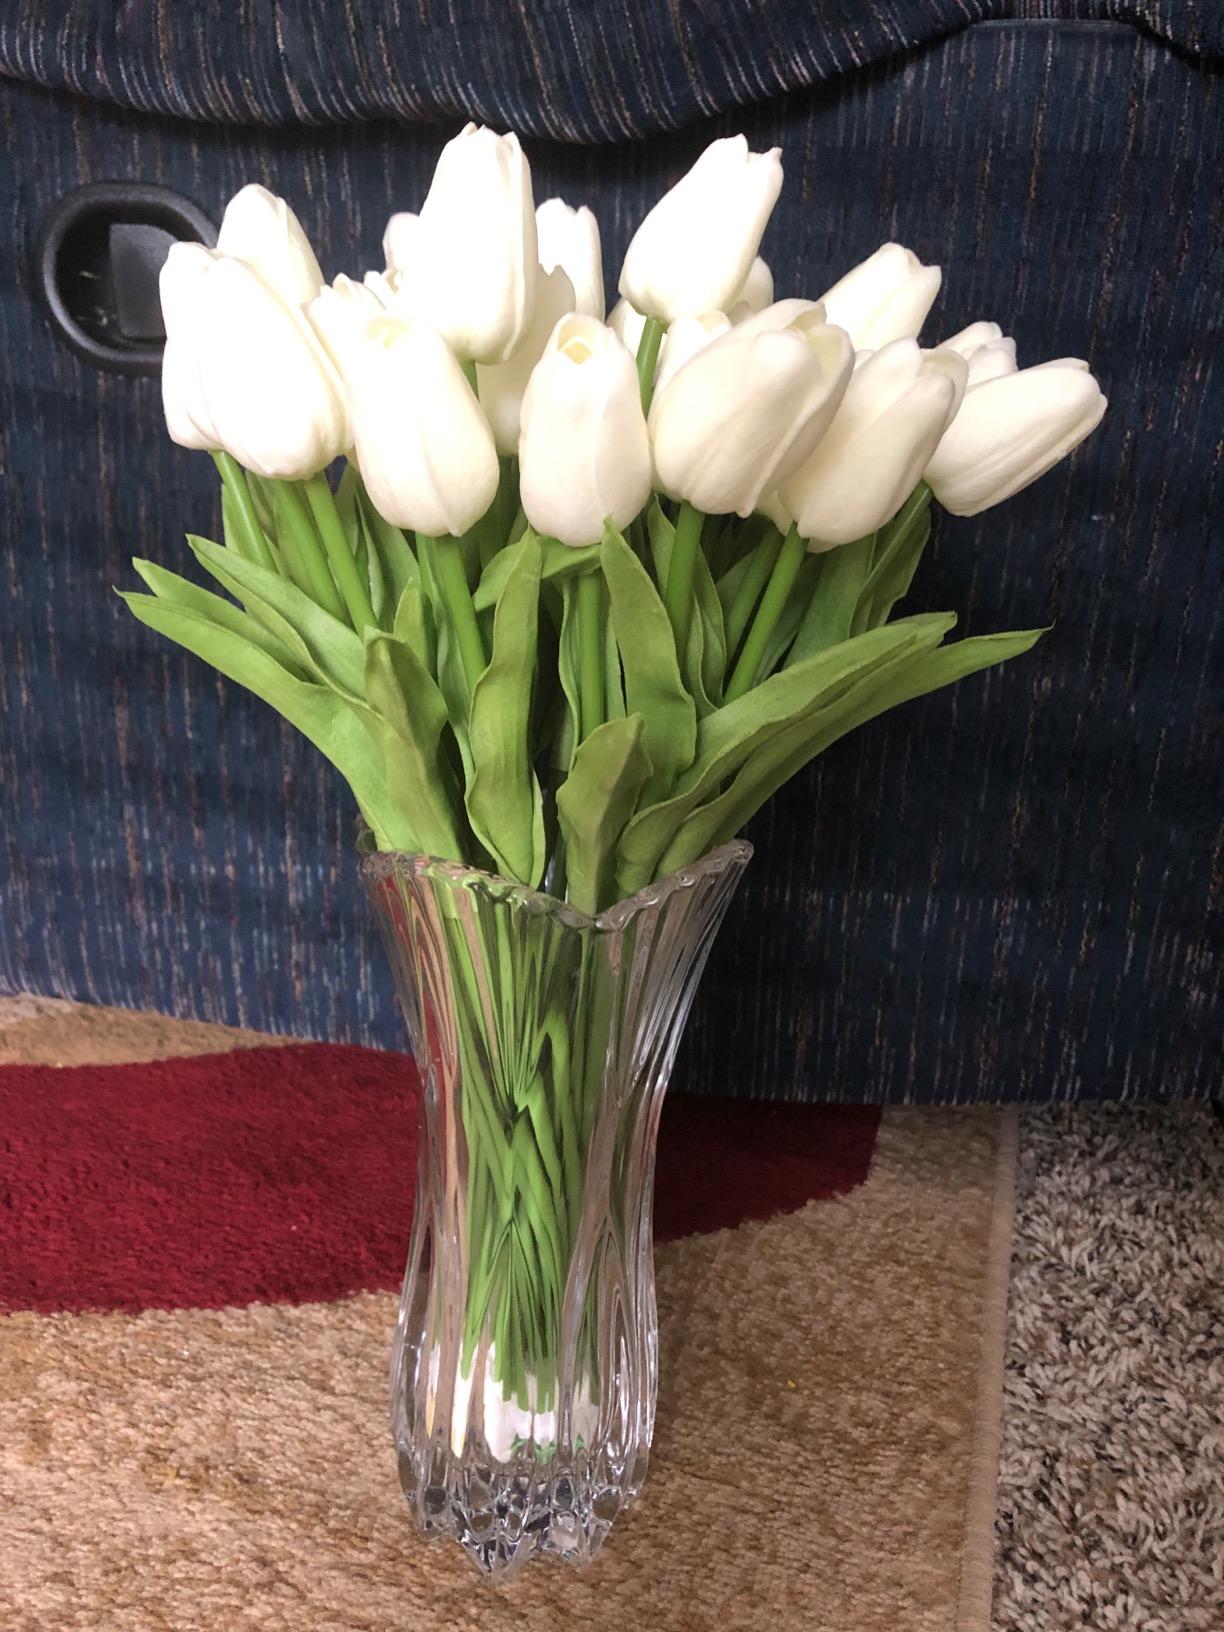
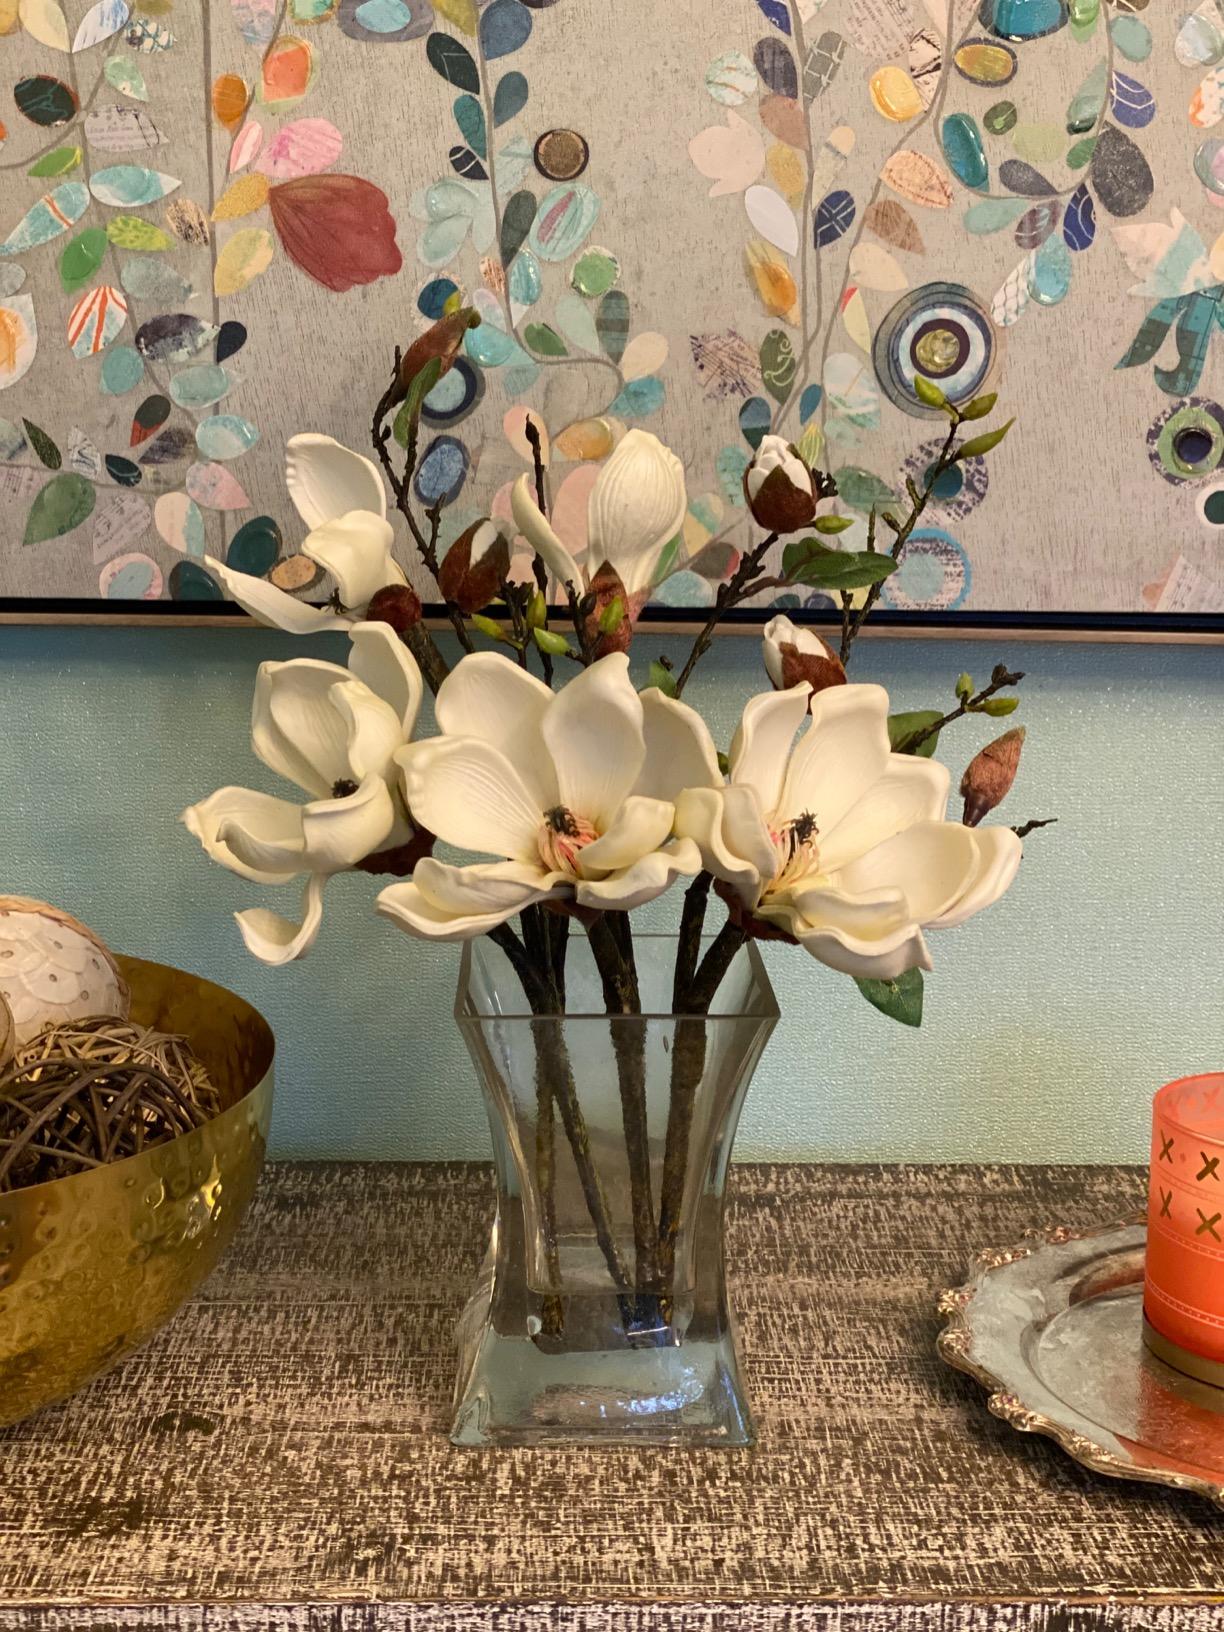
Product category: vase
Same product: no